Patronages of the Immaculate Conception

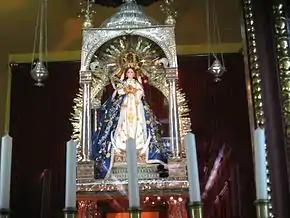
In 1562, Don Lorenzo Ahumada, a brother of Teresa of Avila, brought to Nicaragua this statue of the Immaculate Conception of El Viejo. Pope John Paul II granted a Canonical coronation to the venerated Marian image on 28 December 1989.

By pontifical decree, the Immaculate Conception alone is the universal and national patroness of Spain, by virtue of a papal mandate issued by Pope Clement XIII on 8 November 1760, while James the Greater remains, the same pope declared, the primary patron of the Spanish people. The feast of the Immaculate Conception is also one of the nine national and public holidays and a holy day of obligation.